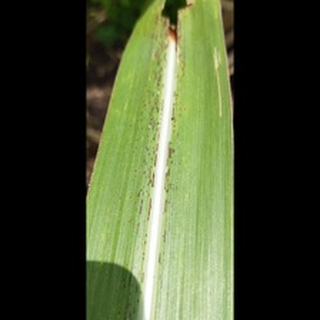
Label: sugarcane_rust